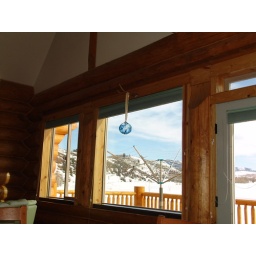
moms ball in south window